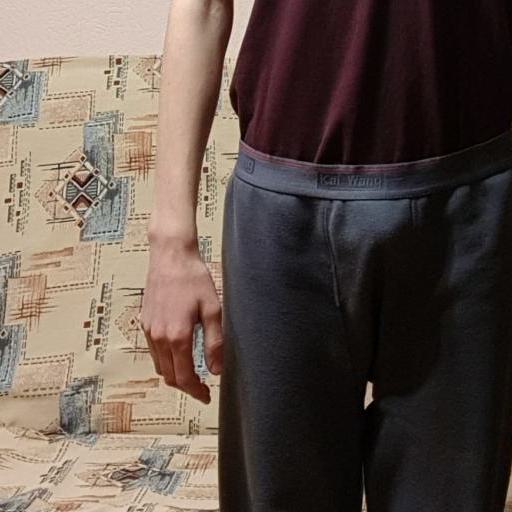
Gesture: no_gesture